Answer in natural language. Which point is closer to the camera taking this photo, point B  or point C? Choose between the following options: B or C
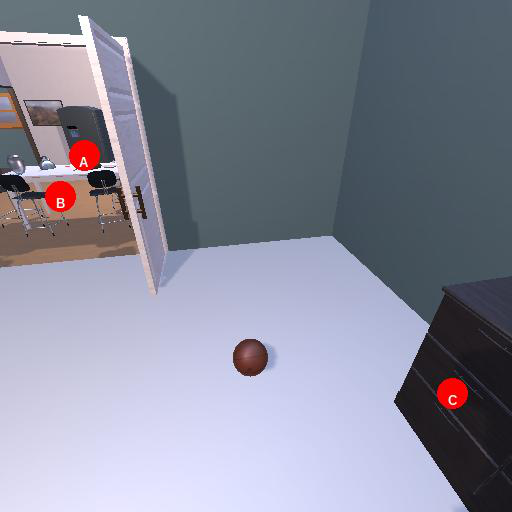
<answer>C</answer>